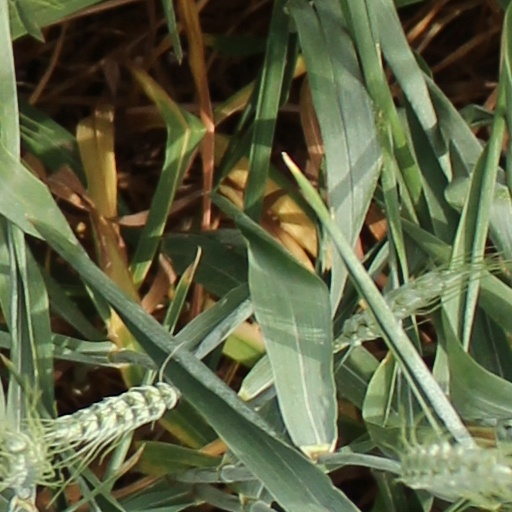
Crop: wheat